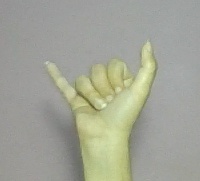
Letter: ya